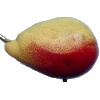
Label: Pear 2